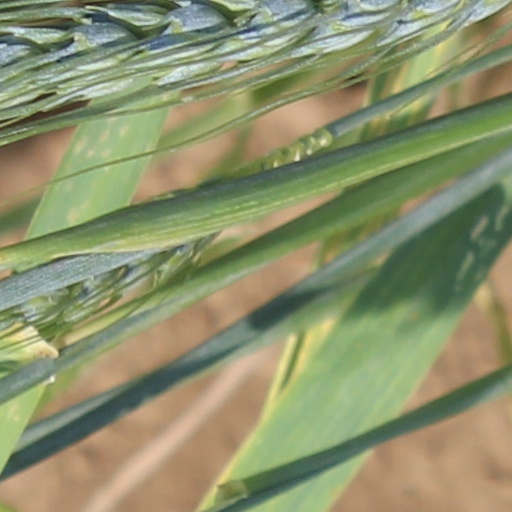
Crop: wheat